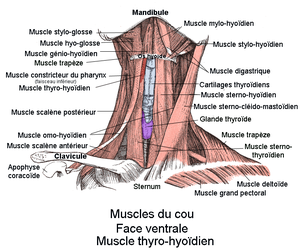
Muscle thyro-hyoïdien. Vue antérieure. Anatomie humaine
Le muscle thyro-hyoïdien est un petit muscle quadrilatère situé à la partie antéro-supérieure du cou, entre le cartilage thyroïde et l'os hyoïde.